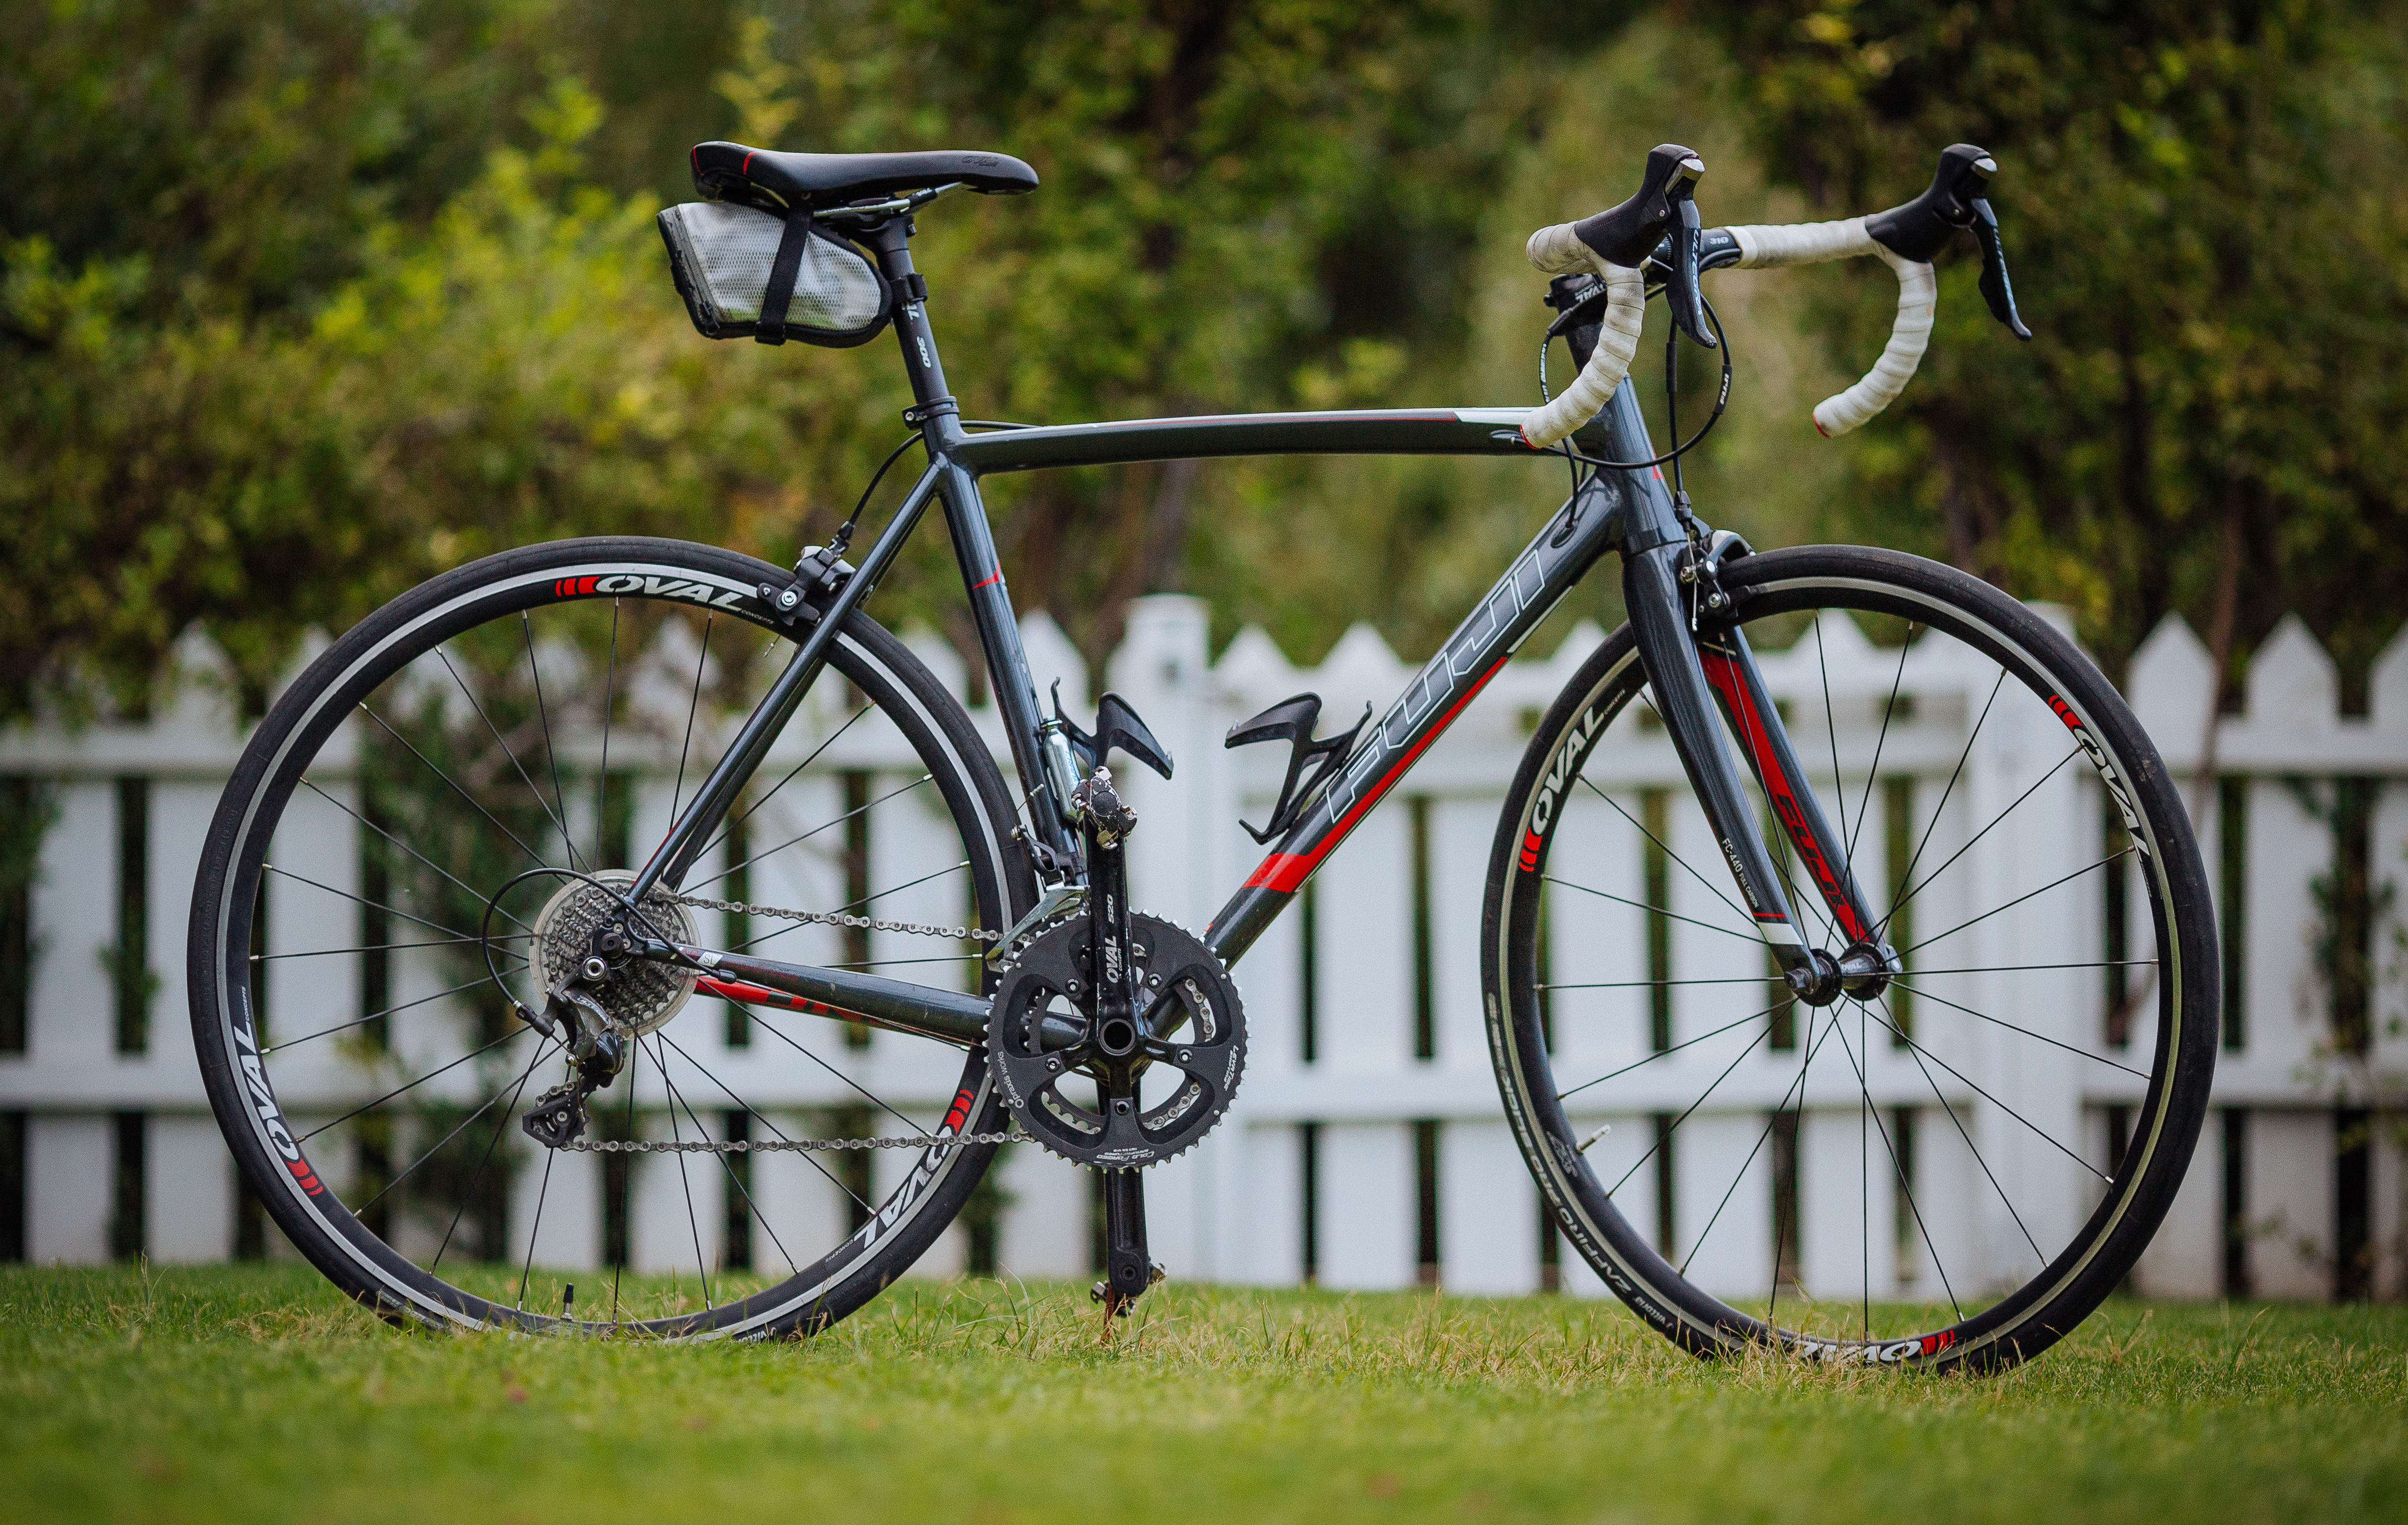
wheel, bicycle, bike, vehicle, sports equipment, mountain bike, cycling, road bike, bicycle frame, bicycle wheel, road cycling, land vehicle, cycle sport, cyclo cross bicycle, cyclo cross, bicycle racing, road bicycle, racing bicycle, hybrid bicycle, race bike